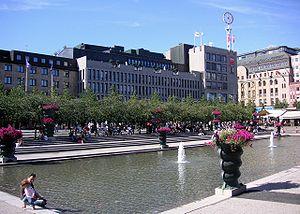
La maison de la Suède est un bâtiment situé à l'angle de la rue Hamngatan et du parc Kungsträdgården au centre de la capitale suédoise, Stockholm. Il s'agit de la dernière œuvre de l'architecte Sven Markelius, conçue et construite entre 1961 et 1969. L'artiste Siri Derkert est chargé d'une partie des décorations, avec notamment le mur de la Suède, un grand collage de métal visible sur la façade est du bâtiment, inauguré en 1969. Dans le cadre de l'inventaire réalisé par le musée de la ville de Stockholm en 2007, le bâtiment s'est vu décerner un marquage bleu, qui correspond au niveau de protection le plus élevé, et ouvre la voie à son classement comme monument historique.